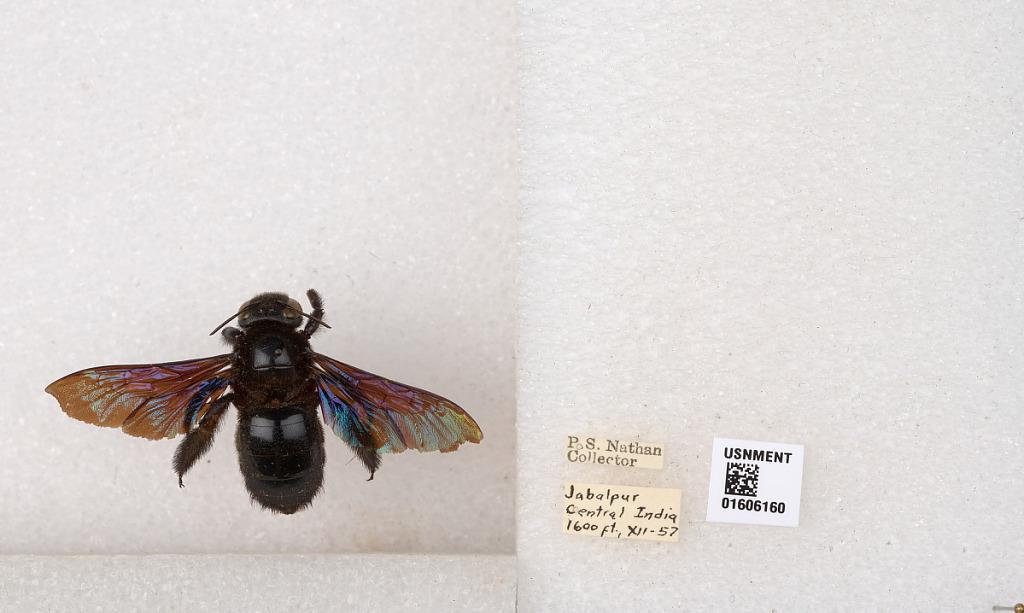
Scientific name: Xylocopa (Biluna) auripennis auripennis Lepeletier
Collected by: P. Nathan
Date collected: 1957-12-1
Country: India
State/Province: Madhya Pradesh
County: Jabalpur
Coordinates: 23.1725, 79.9602